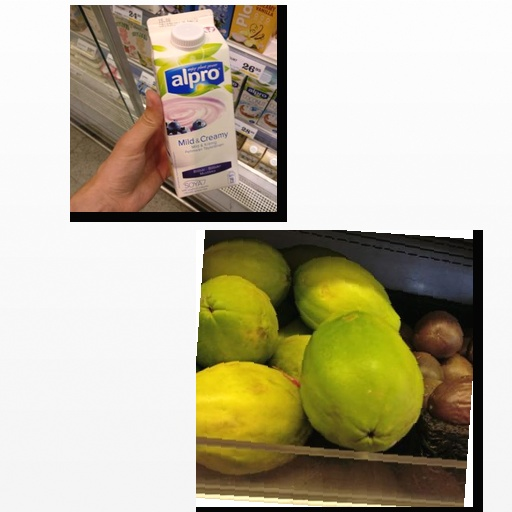
Food items: blueberry_soyghurt, papaya